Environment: real
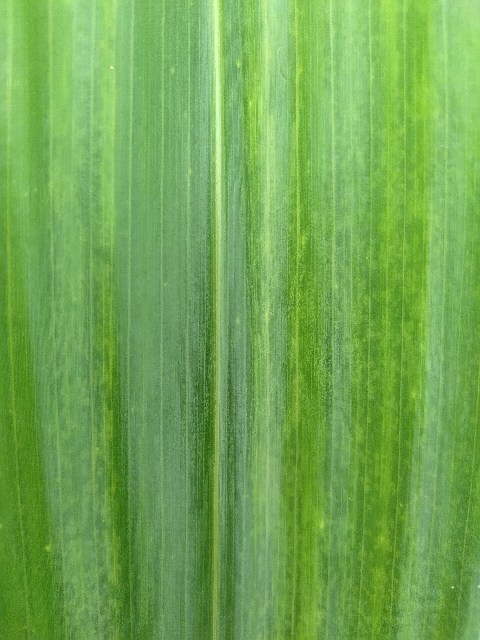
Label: lethal_necrosis